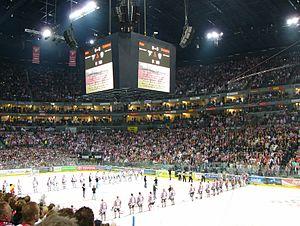
La Lanxess Arena est une salle omnisports située à Cologne dans le Land de Rhénanie-du-Nord-Westphalie en Allemagne. La salle est principalement utilisée pour les rencontres de hockey sur glace, de handball, de basket-ball et les concerts.